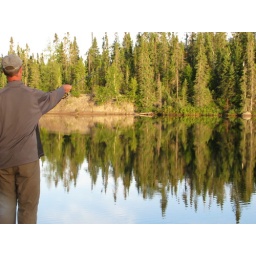
there aint no damn fish in this lake